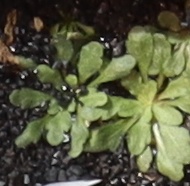
Label: Horseweed